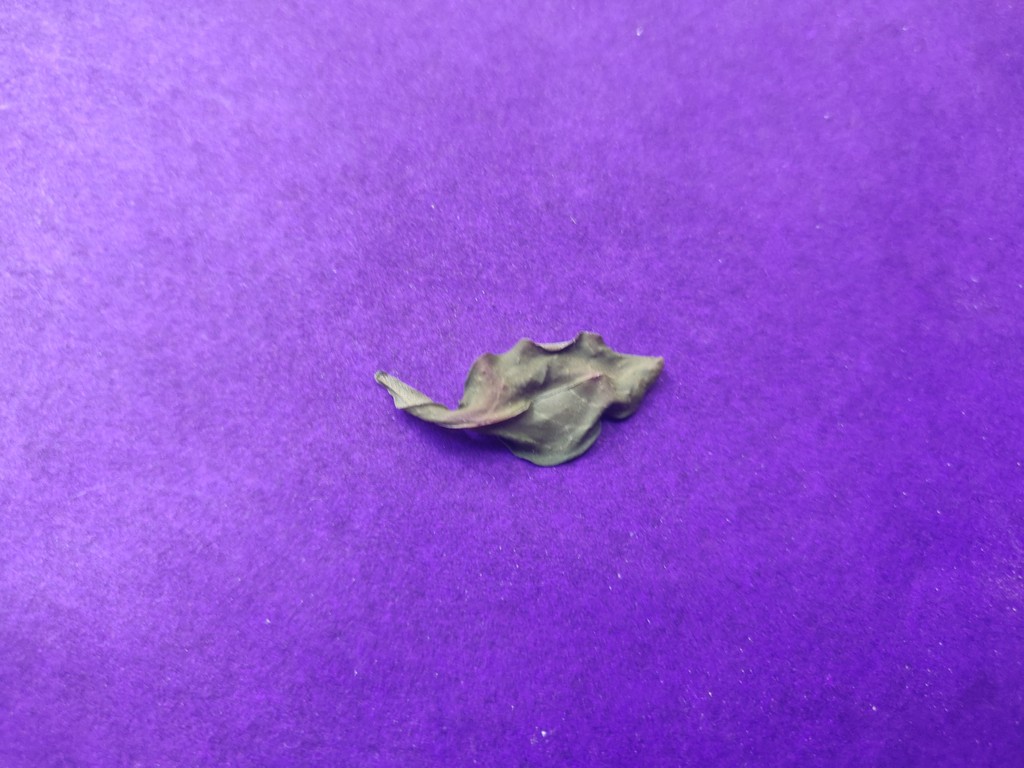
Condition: Dried
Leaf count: single
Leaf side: unknown